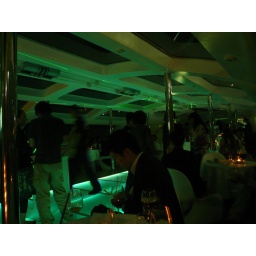
a water bus designed by Leiji Matsumoto